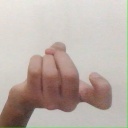
अक्षर: ज